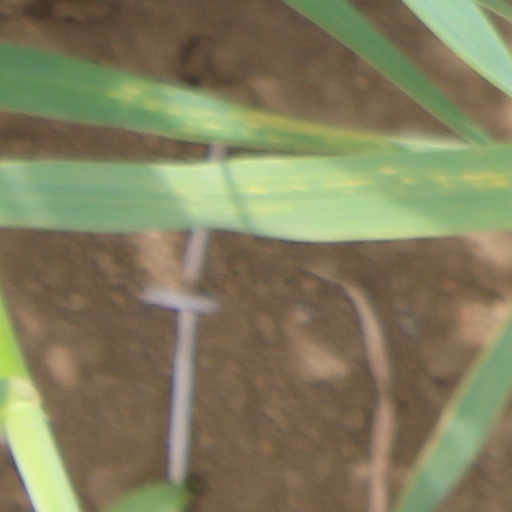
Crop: wheat